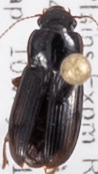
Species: Harpalus desertus
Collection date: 2018-05-10
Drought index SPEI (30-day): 0.47
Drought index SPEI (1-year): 0.32
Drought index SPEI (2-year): -0.24